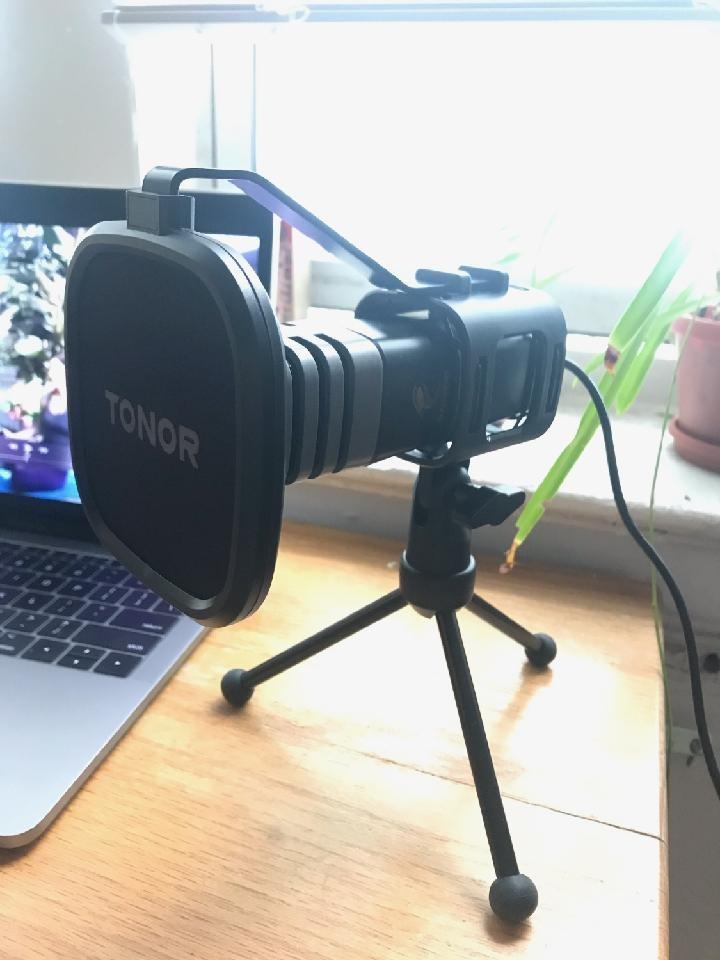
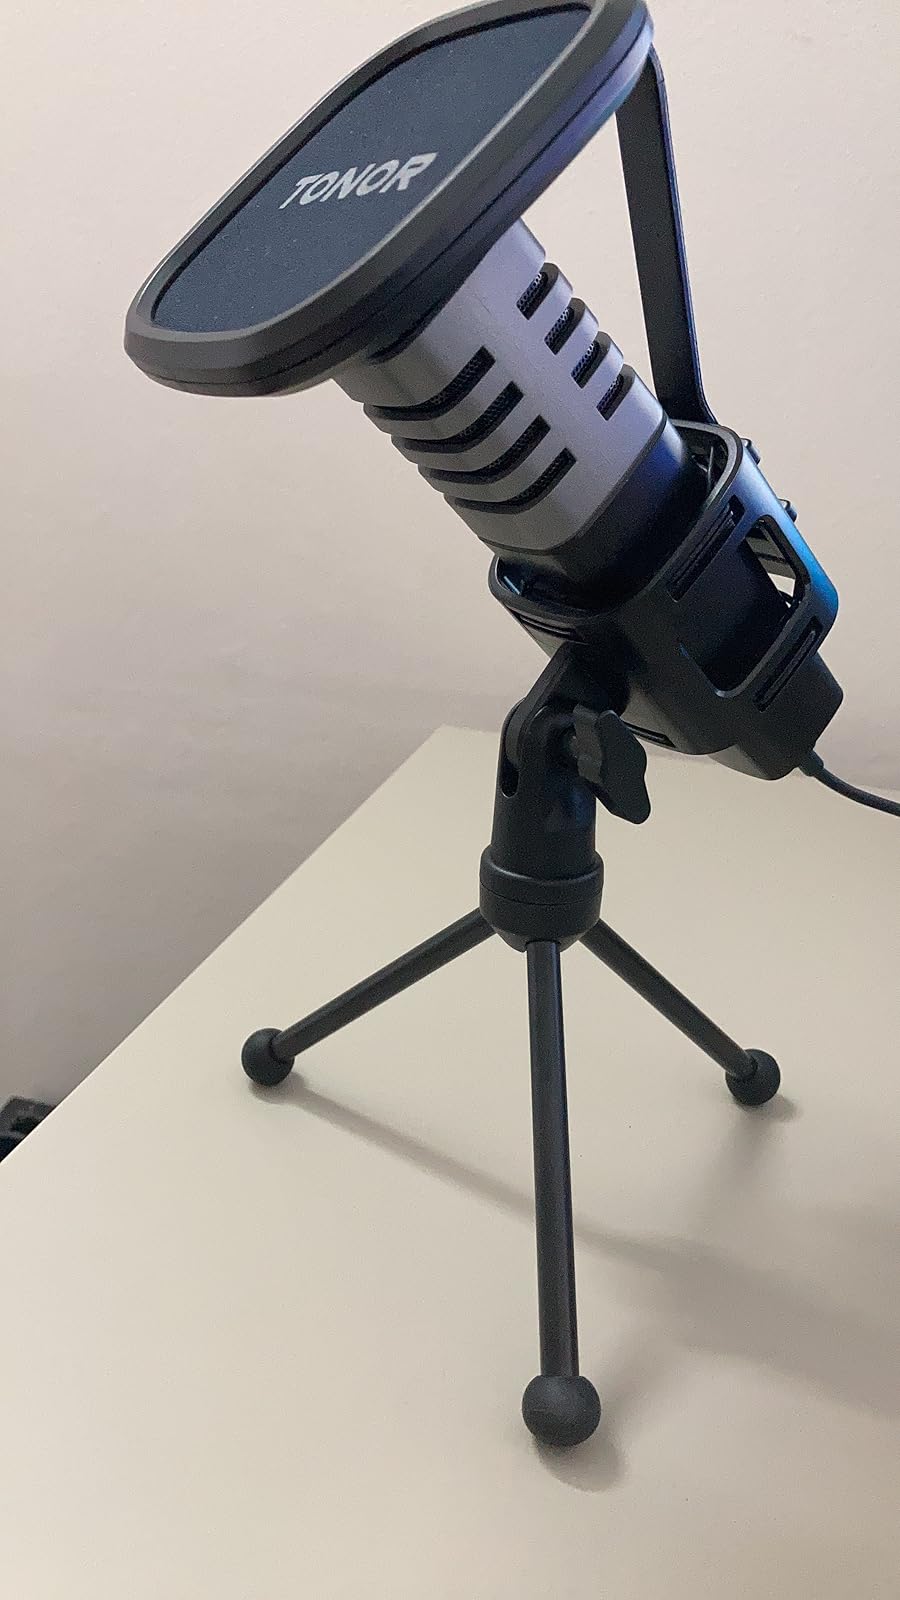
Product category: microphone
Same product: yes